Spartacus

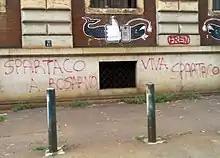
"Viva Spartaco", "Spartaco a Rosarno": graffiti connecting Spartacus with 2010 Rosarno riots between locals and migrant farm workers

In modern times, Spartacus became a hero and icon for communists and socialists. Karl Marx listed Spartacus as one of his heroes and described him as "the most splendid fellow in the whole of ancient history" and a "great general, noble character, real representative of the ancient proletariat". Spartacus has been a great inspiration to left-wing revolutionaries, most notably the German Spartacus League (1915–18), a forerunner of the Communist Party of Germany. A January 1919 uprising by communists in Germany was called the Spartacist uprising. Spartacus Books, one of the longest running collectively-run leftist book stores in North America, is also named in his honour. The village of Spartak, in Donetsk Oblast, Ukraine, is also named after Spartacus.